Ricardo Teixeira

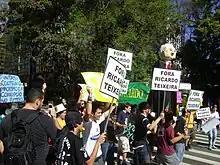
Demonstration against Teixeira in São Paulo, Brazil, August 2011.

The July 2011 issue of the Brazilian magazine "piauí" published a profile of Teixeira written by journalist Daniela Pinheiro. Pinheiro spent ten days in Switzerland with Teixeira while he was there to attend the 61st FIFA Congress. In the eight page article, Teixeira talked about football politics, the ensuing 2014 FIFA World Cup in Brazil, the Brazilian press and corruption allegations against him and other FIFA members. During the course of the interviews, he brushed off the accusations with profanities (such as "caguei", a Portuguese swear-word for the verb "to defecate" which also means, roughly, "I couldn't care less") and boasted he was able to do whatever he wanted during the 2014 World Cup including denying press credentials to those who are critical of him or changing match schedules at his own pleasure.